Answer in natural language. Considering the relative positions, where is black wooden chair with four legs with respect to black rectangular stone countertop? Choose between the following options: left or right
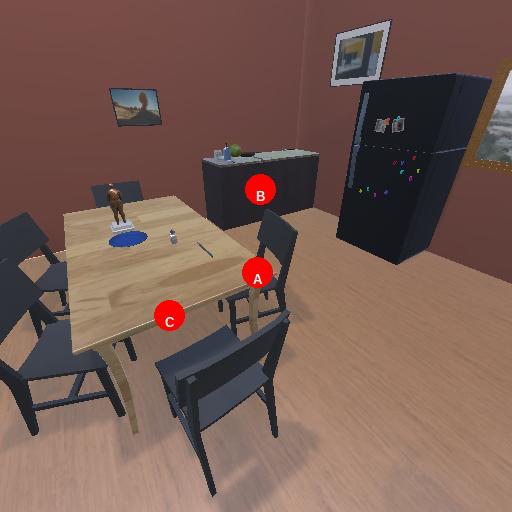
<answer>right</answer>